Sungai Ruan

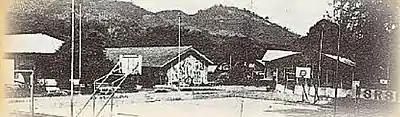
1960s SMK Sungai Ruan.

Secondary School was originally the original site of Primary School (. Secondary School was opened in 1965, three years later, the Ministry of Education sent a letter to the Primary School ( requesting land borrowing. The board of directors also agreed.